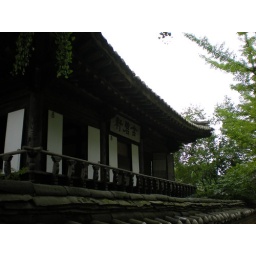
Cloudy sky over black and white scholars house